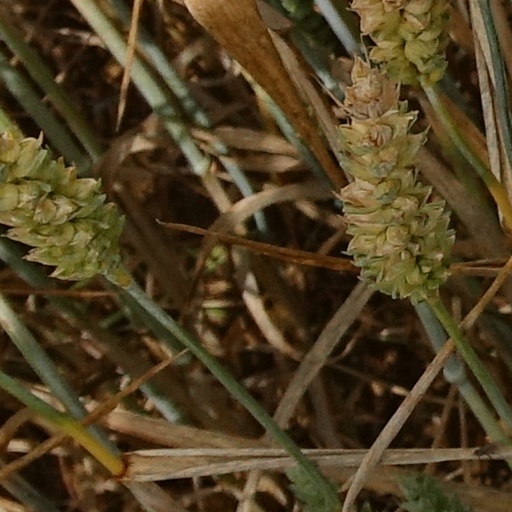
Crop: wheat